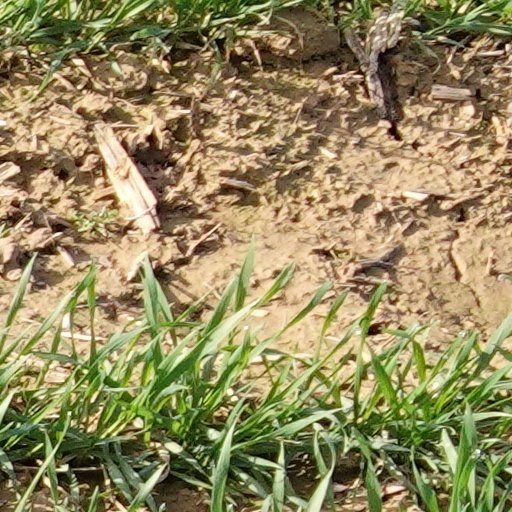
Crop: wheat